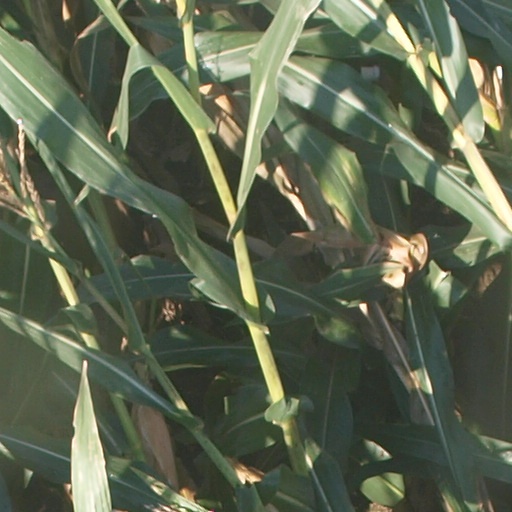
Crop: maize; corn